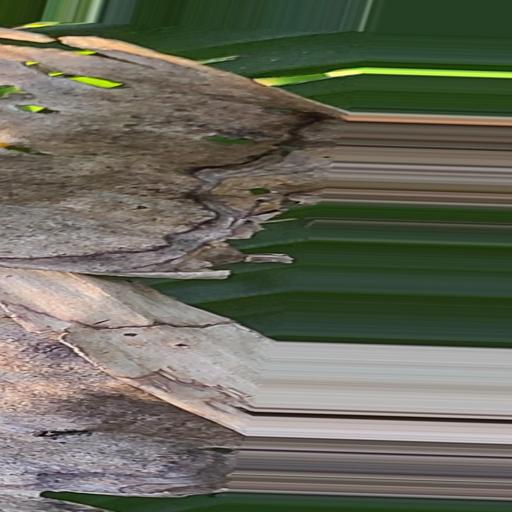
Label: moko_disease